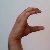
The image shows a hand gesture representing the letter 'C' in Indian Sign Language.